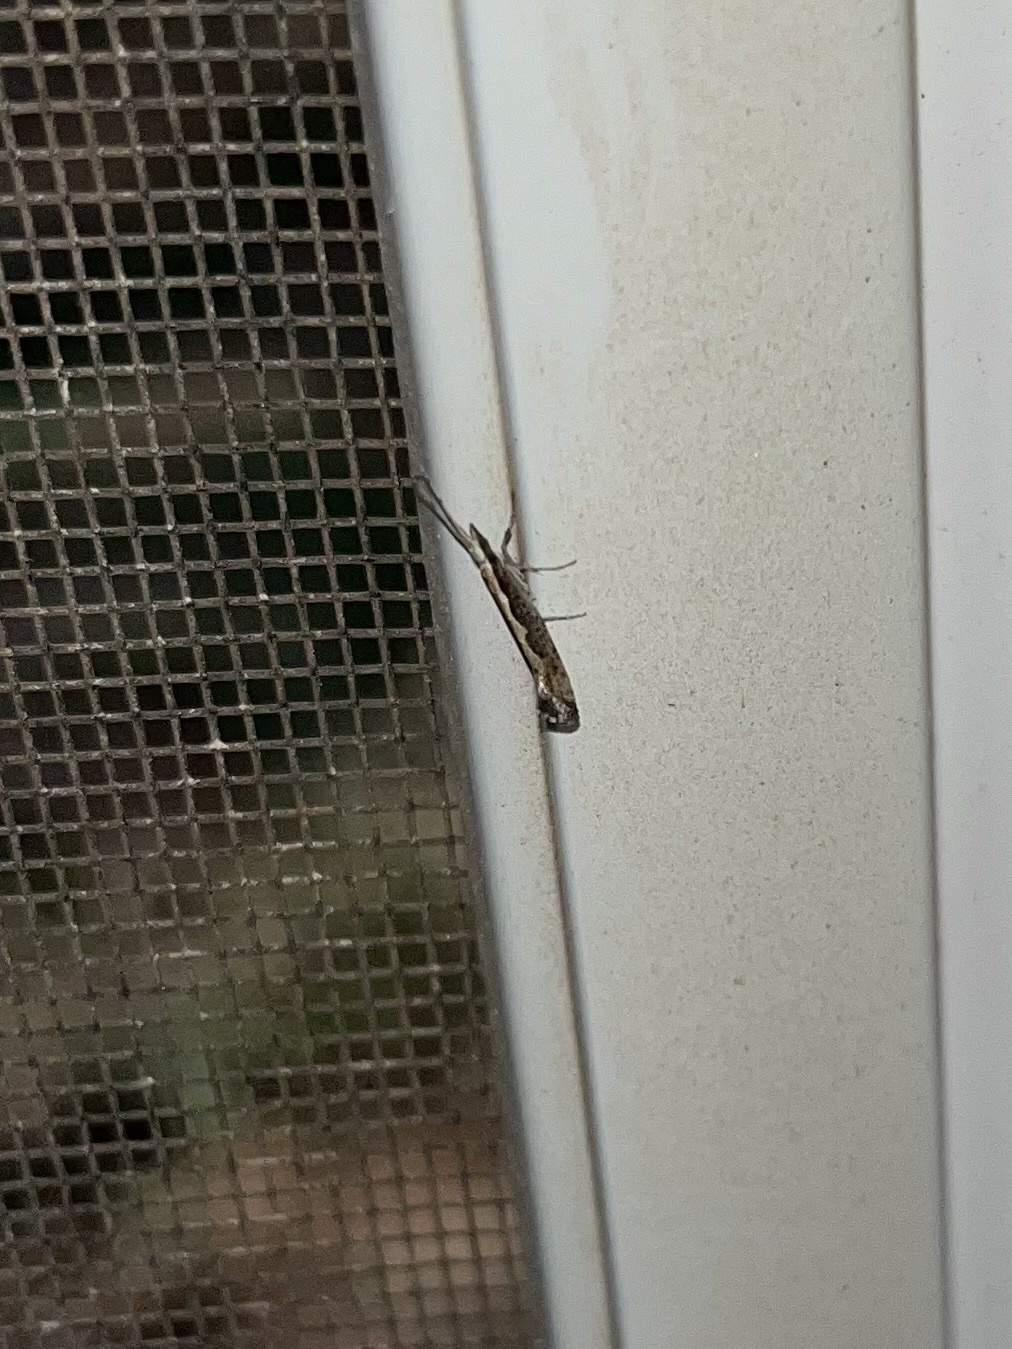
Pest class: diamondback_moth